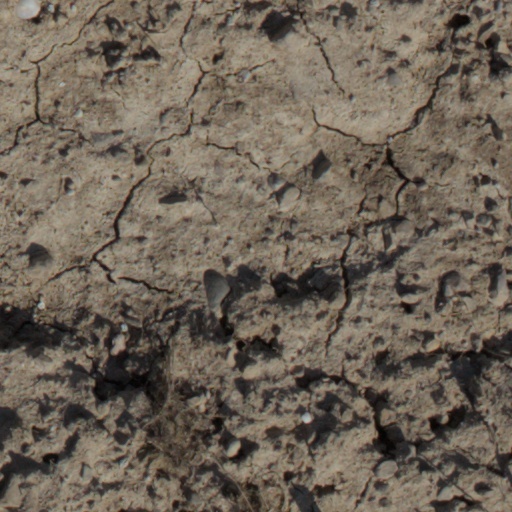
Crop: wheat